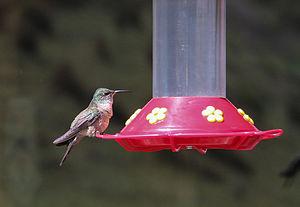
Colibri du Chimborazo (Oreotrochilus chimborazo) dans le parc national du Cotopaxi, Équateur